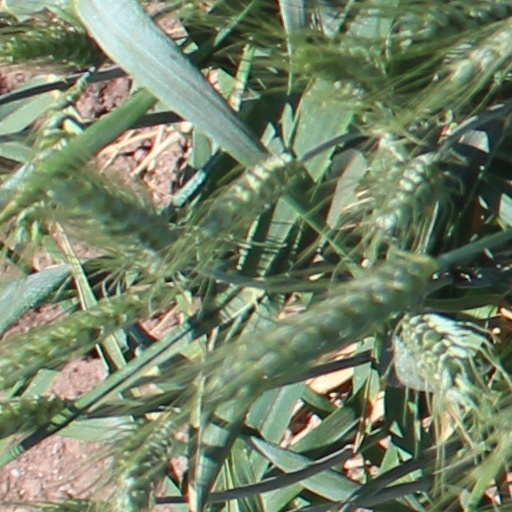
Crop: wheat